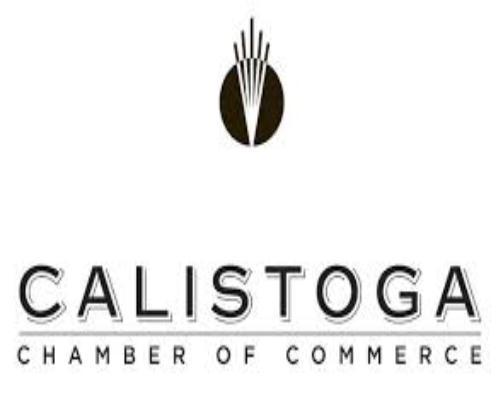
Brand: Calistoga
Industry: Food